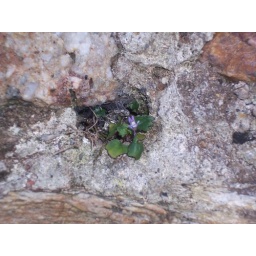
A tiny flower grows in the wall at Selskar Abbey.